PCI Express

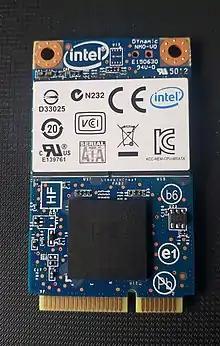
An Intel mSATA SSD

All PCI express cards may consume up to at. The amount of +12 V and total power they may consume depends on the form factor and the role of the card: